Oda nova a Barcelona

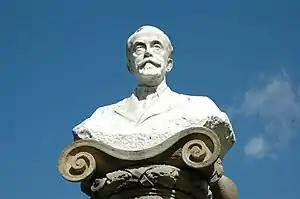
Statue of Joan Maragall, by Eusebi Arnau, at the Parc de la Ciutadella in Barcelona

Oda nova a Barcelona (Catalan: "New ode to Barcelona") is a poem by Joan Maragall, written in 1909, two years before his death. It contains the topic of fascination with Barcelona, appearing as a temptress, as well as Catalan nationalist elements, and the linguistic situation reflecting on ongoing violence in the city, similarly to "Paternal", which was set against the backdrop of the 1893 anarchist bombing of the Liceu. It poses the problem of war and urban violence, and the possibility of allegiance and regeneration.